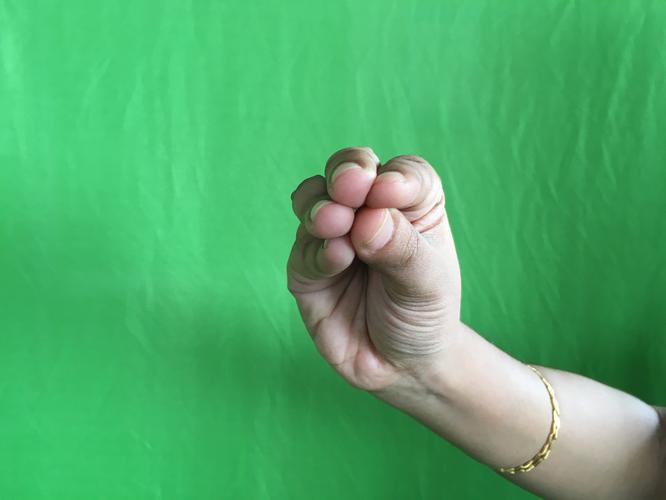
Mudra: Mukulam
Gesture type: single_hand